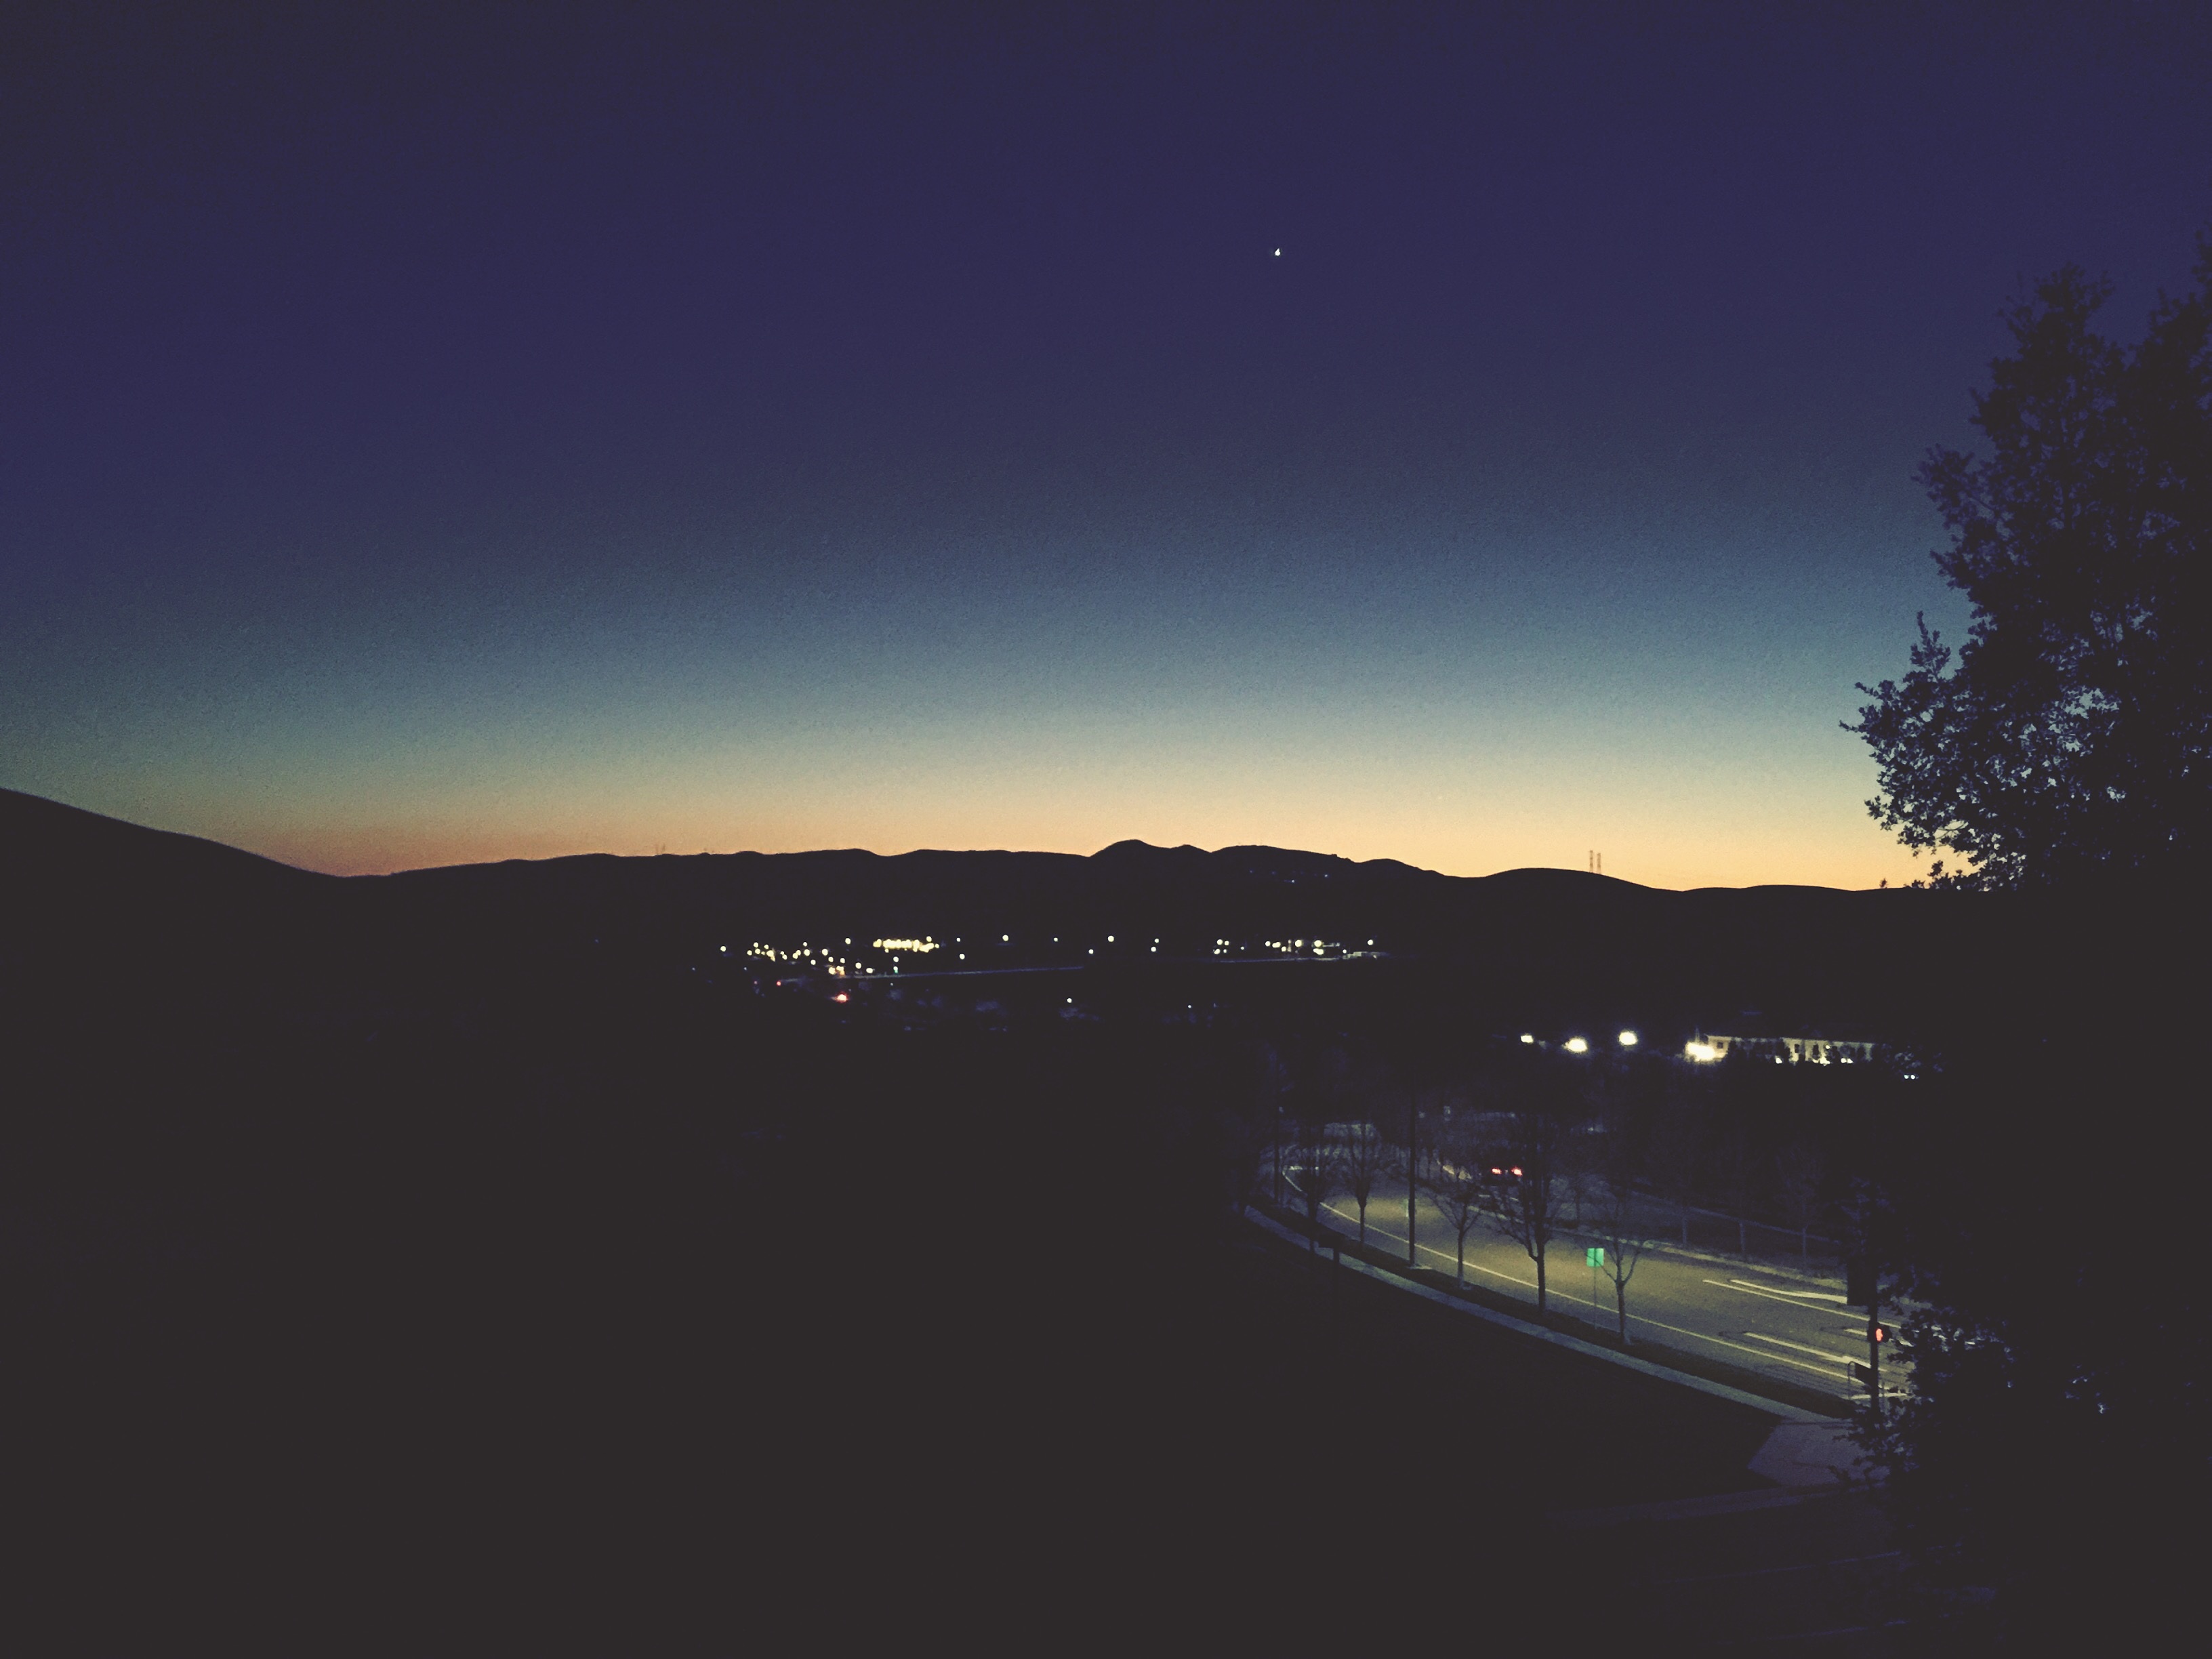
horizon, mountain, cloud, sky, sunrise, sunset, night, morning, dawn, atmosphere, dusk, evening, afterglow, atmospheric phenomenon, atmosphere of earth